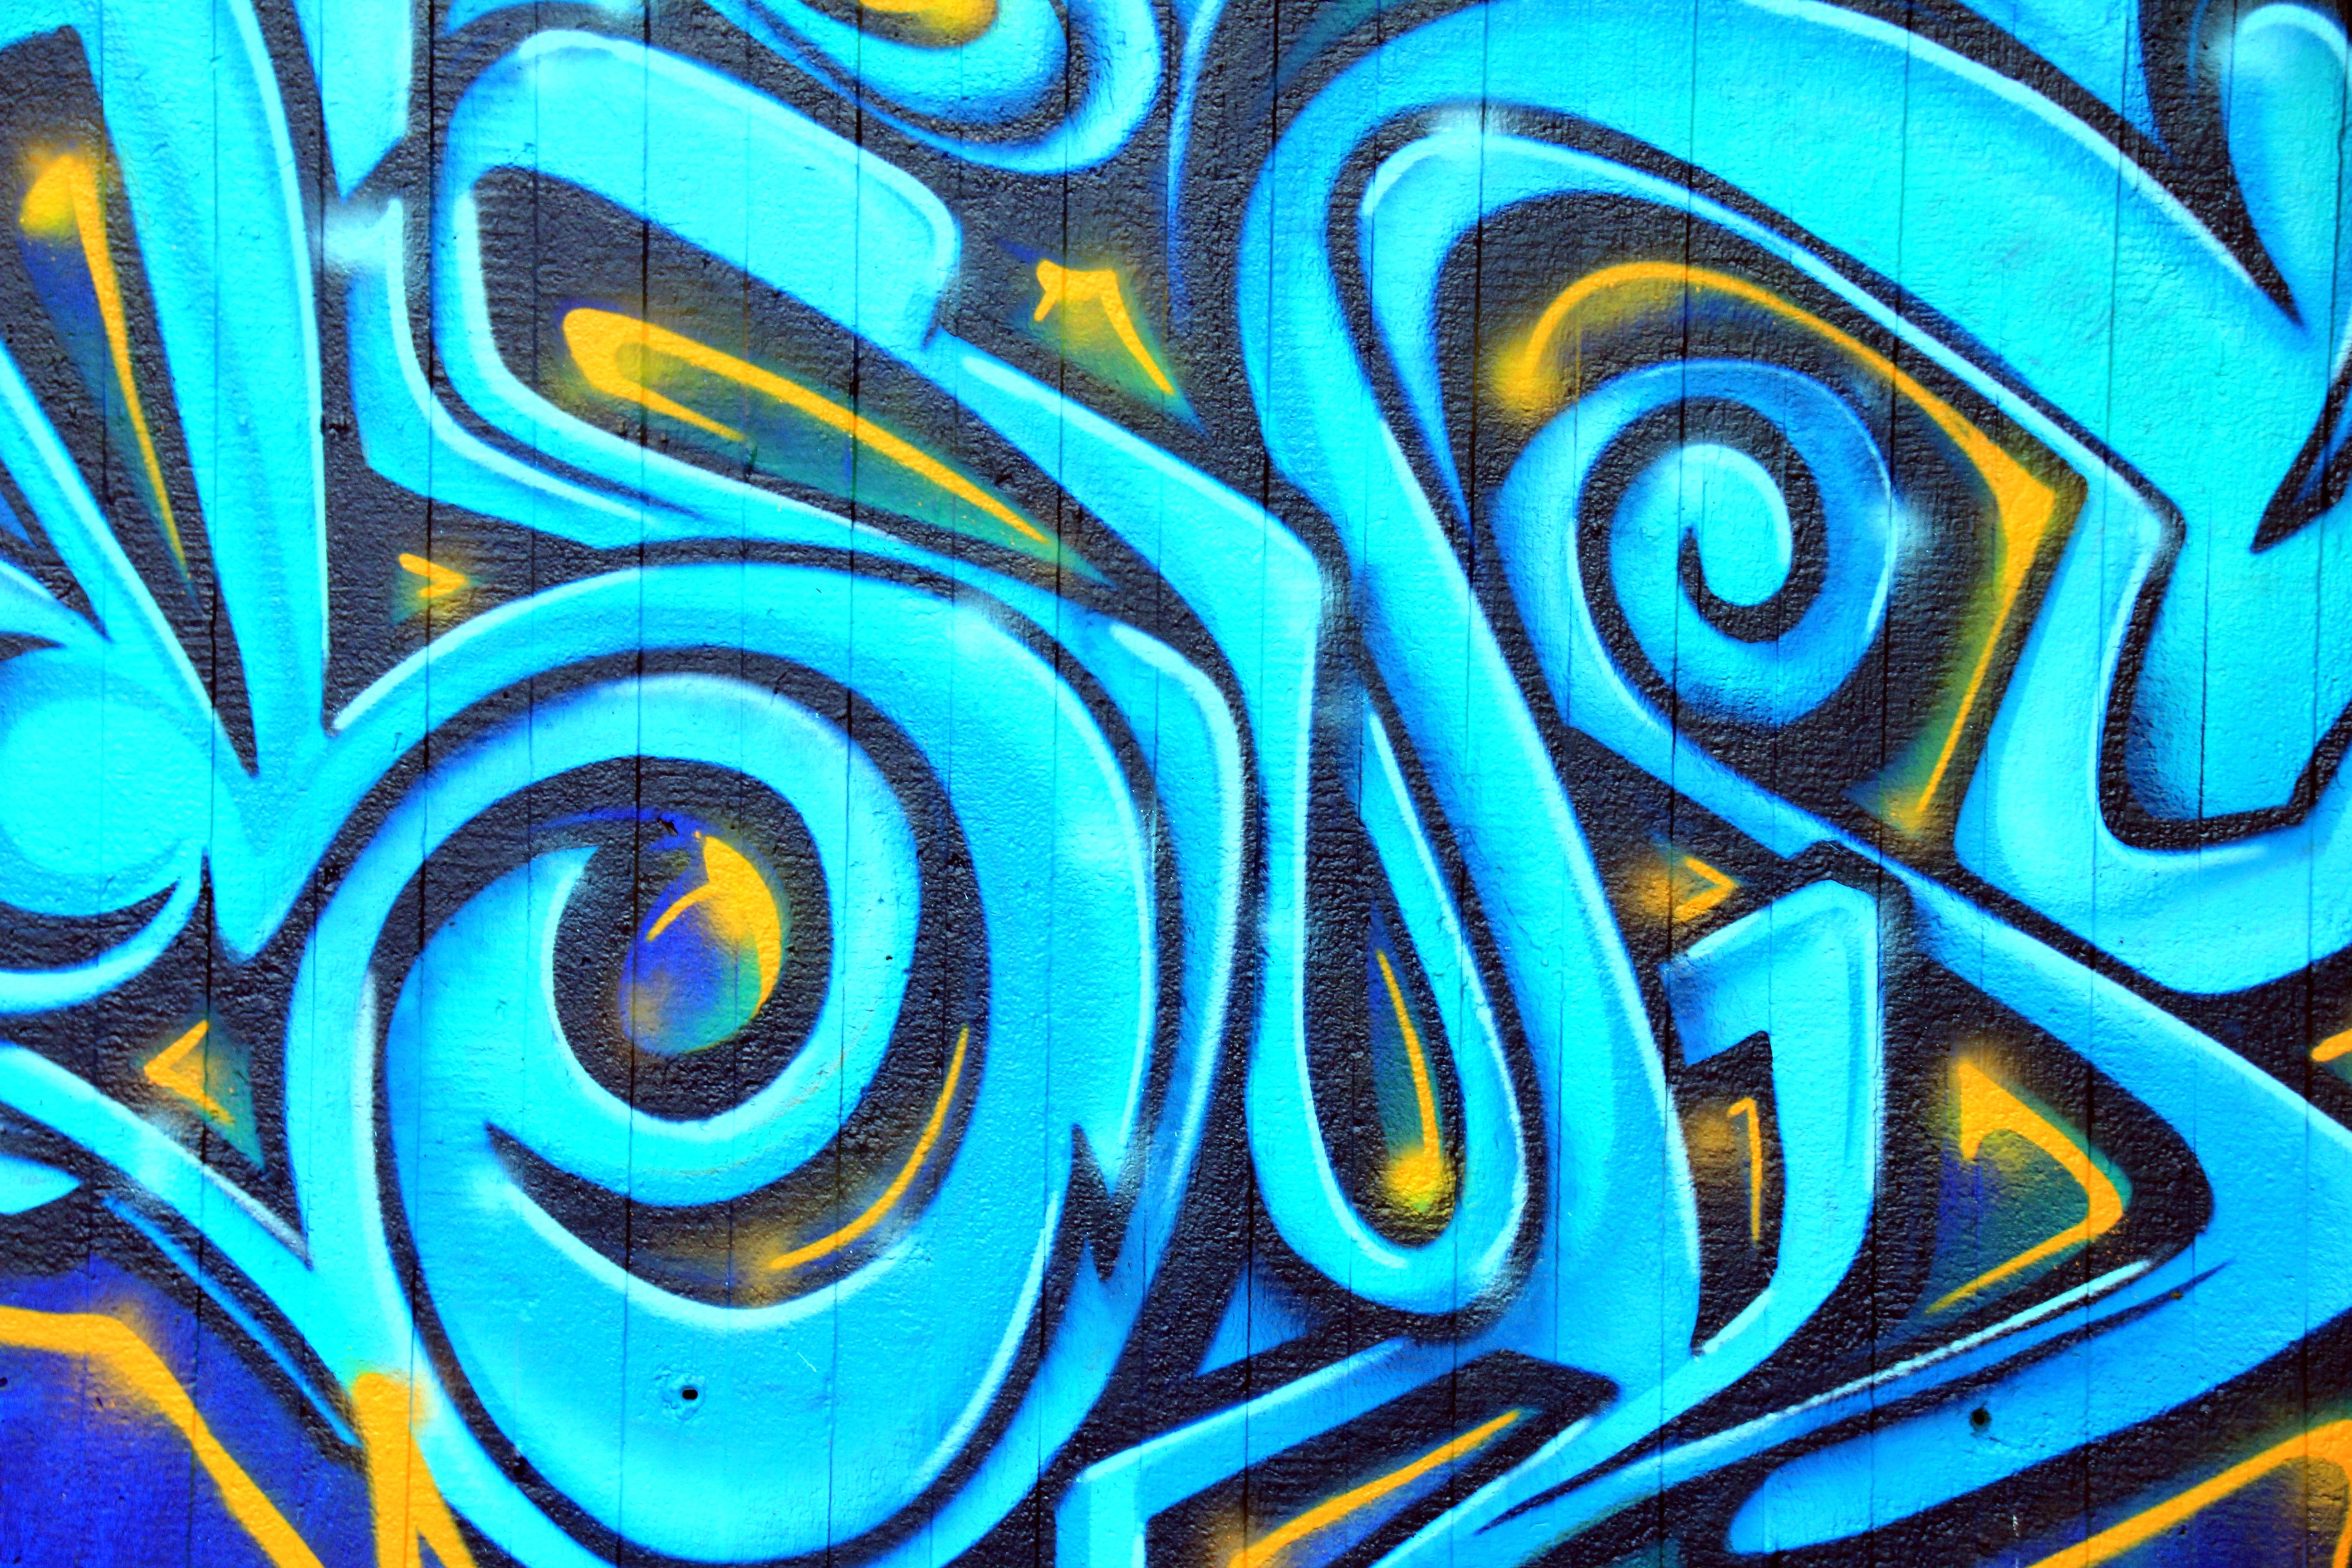
pattern, blue, colorful, graffiti, painting, art, lines, drawing, modern art, psychedelic art